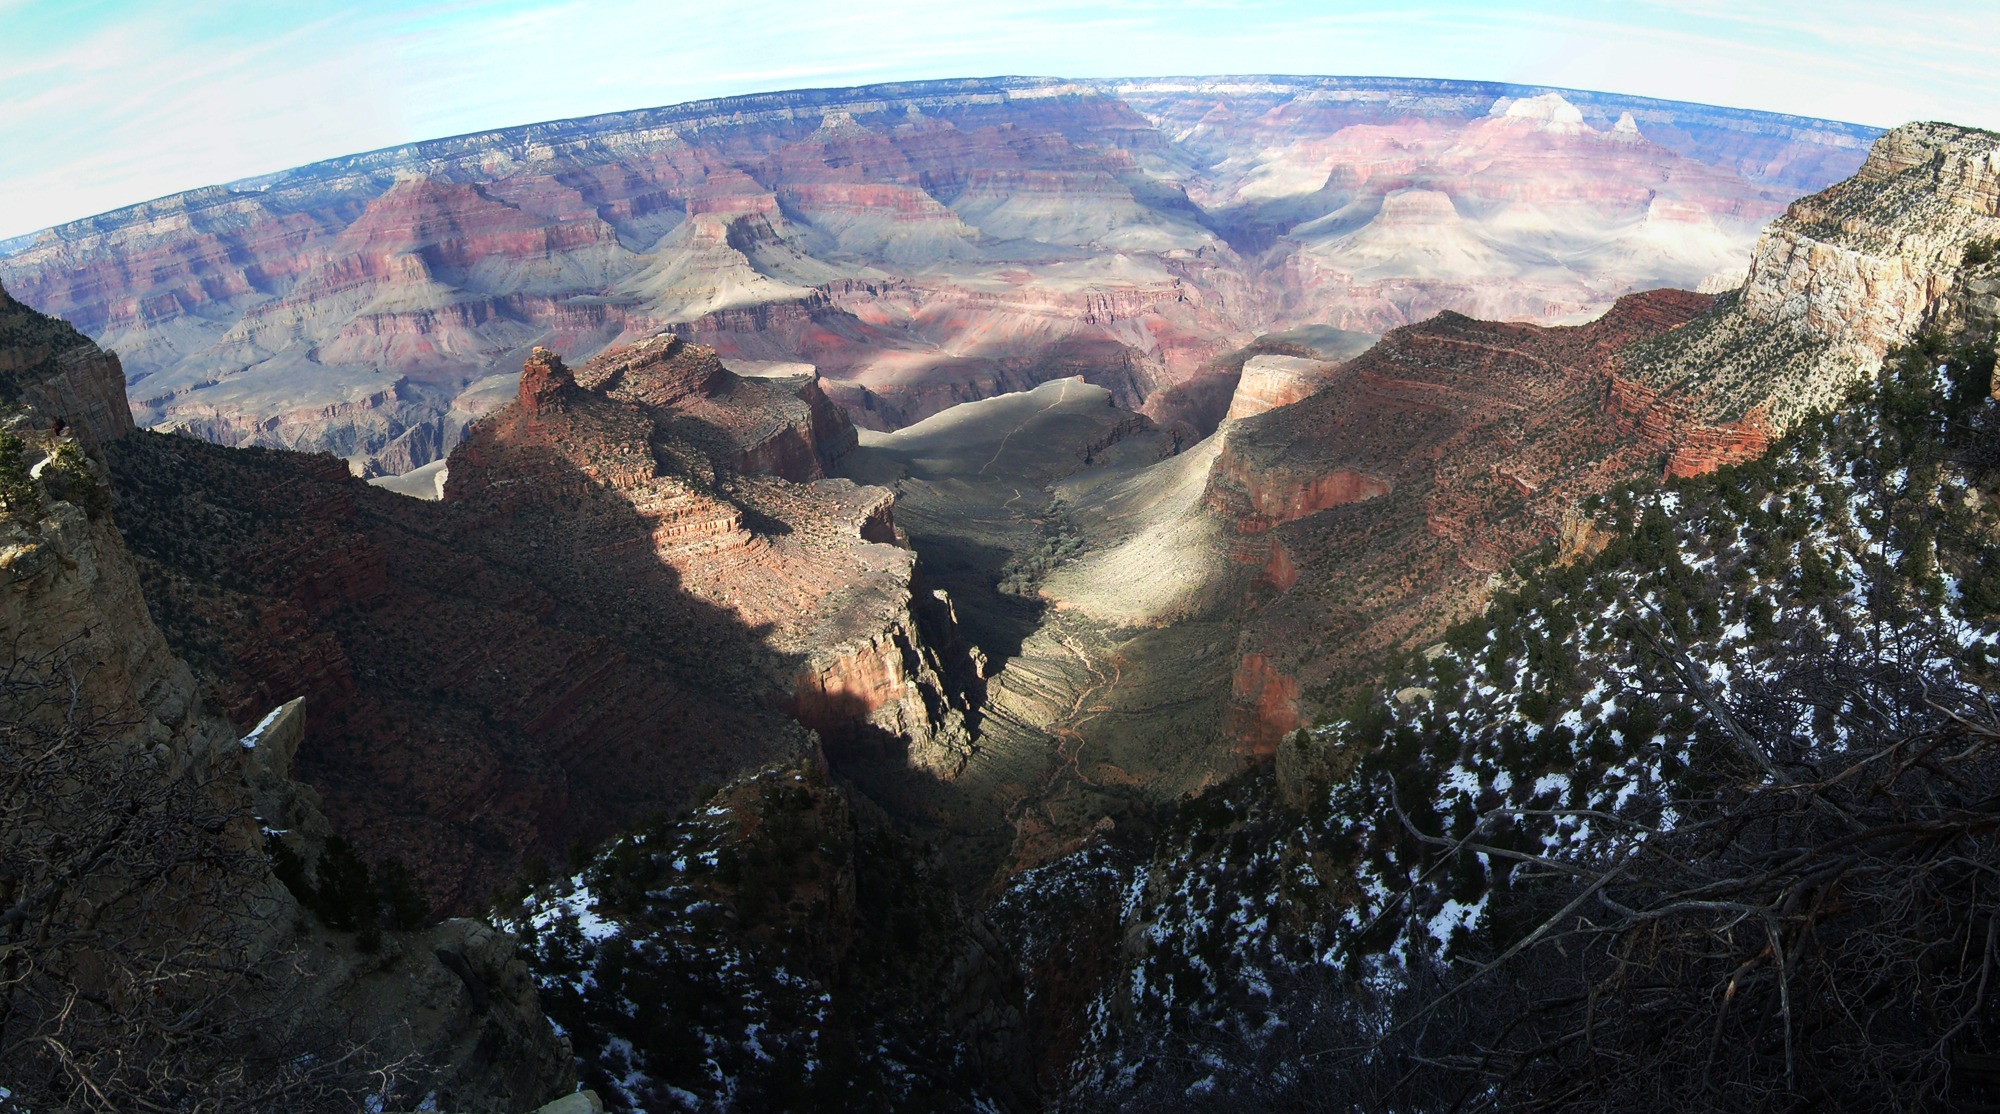
nature, rock, wilderness, mountain, formation, cliff, scenic, natural, scenery, usa, canyon, terrain, arizona, grand, geology, landform, aerial photography, geographical feature